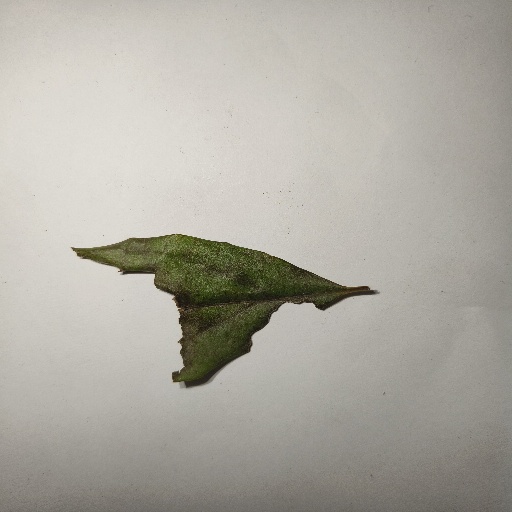
Species: Camphor
Leaf condition: Shot Hole